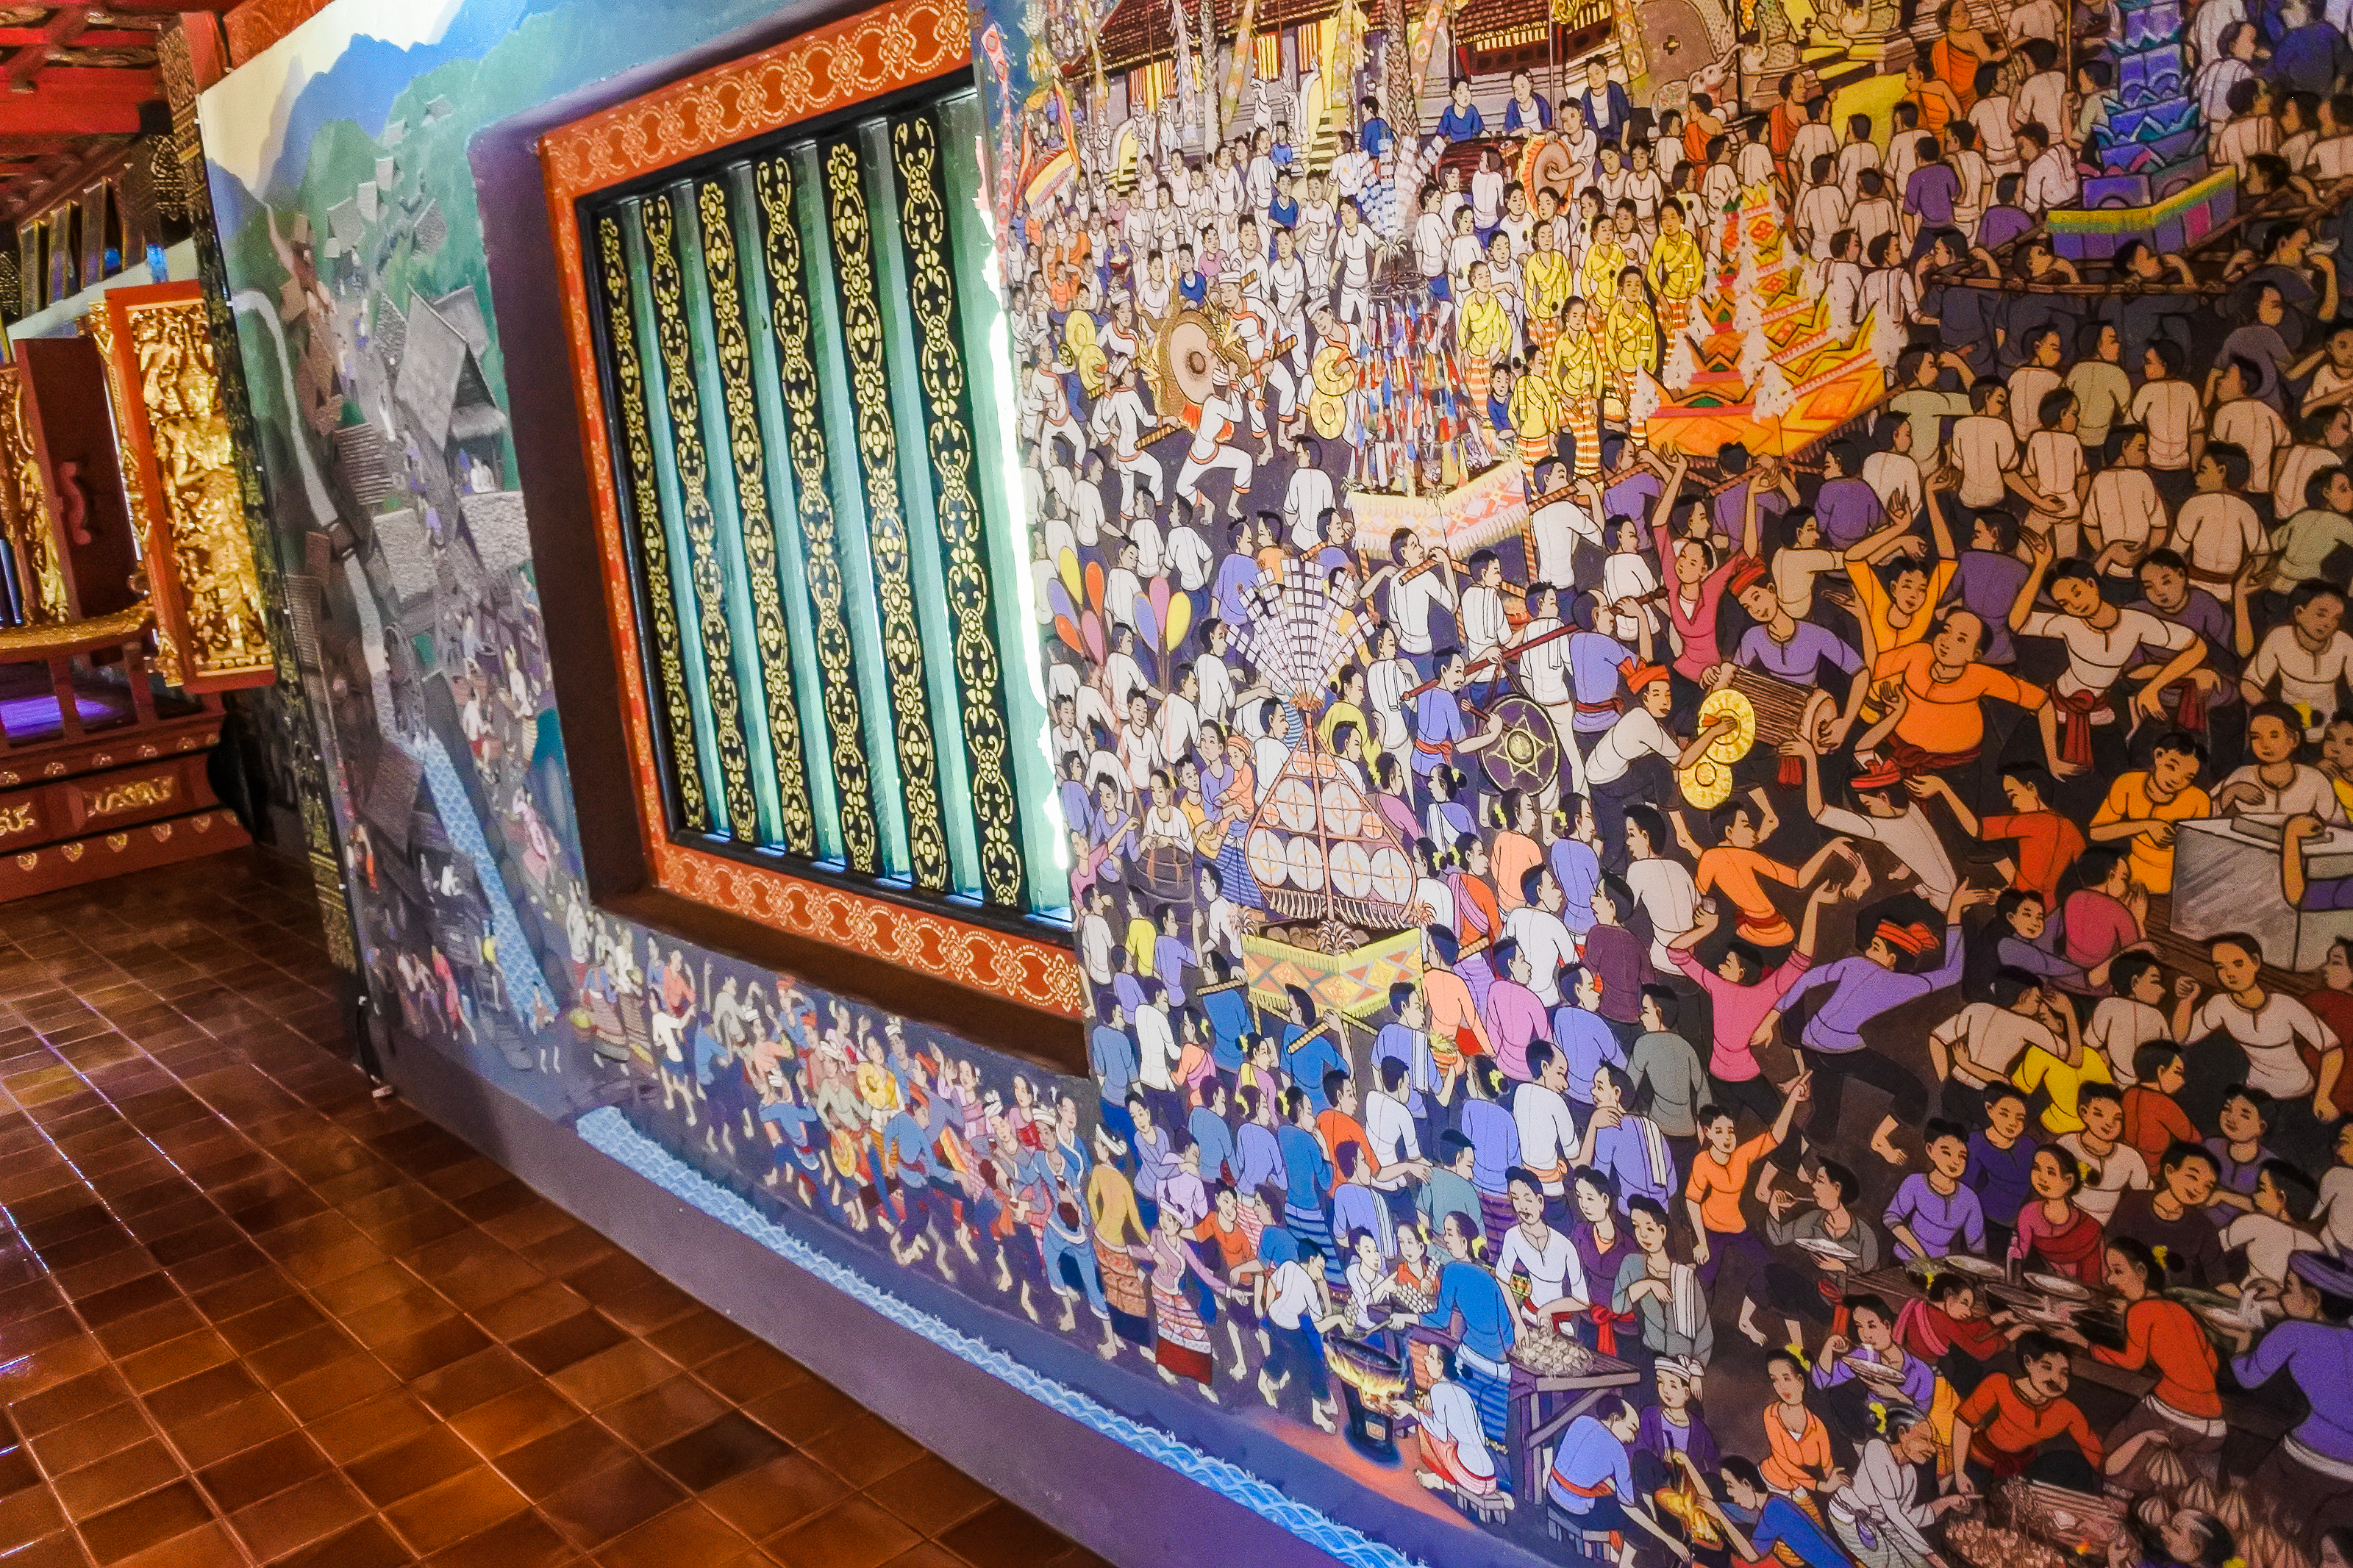
archaeological site, northern, building, beautiful, son, buddha, thailand, golden, pai, landmark, sky, old, oriental, heritage, thai, history, spirituality, ancient, hong, traditional, style, worship, religious, don, city, north, tourism, monument, gold, mae, tourist, world, architecture, art, chai, famous, green, asia, asian, sri, wat, buddhism, religion, green background, monastery, attraction, culture, buddhist, temple, travel, mosaic, textile, carpet